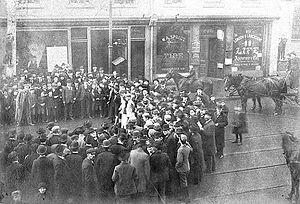
La Around the Bay Road Race est la plus ancienne course de fond en Amérique du Nord, organisée à Hamilton, Ontario, depuis 1894. La distance courue est de 30 km et donc plus faible que celle d'un marathon. Elle est également connue sous le nom de Billy Sherring Memorial Road Race ou 30K Around The Bay.